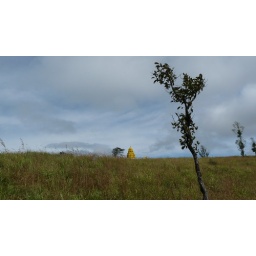
On a wind-swept hill in the outskirts of the Bandipur tiger reserve is a temple with its spire painted a bright yellow.